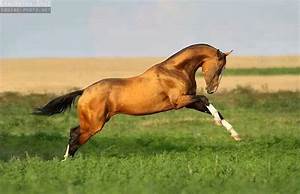
Label: horse